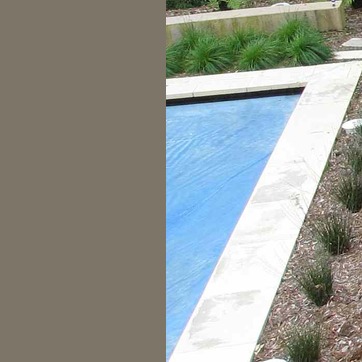
Material: water